Harriet Robinson Scott

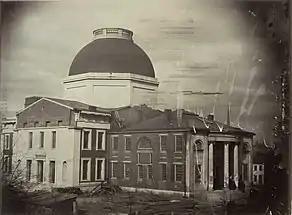

Harriet's case had been filed as "Harriet of color vs. Irene Emerson." Her married name "Scott" did not appear, because Missouri slave law prohibited enslaved people from entering into legal contracts, including marriages. However, unlike Dred's case, which had been "styled" as "Dred Scott, slave vs. Irene Emerson," Harriet's case did not label her as enslaved, suggesting that her legal status was in fact different from that of her husband.